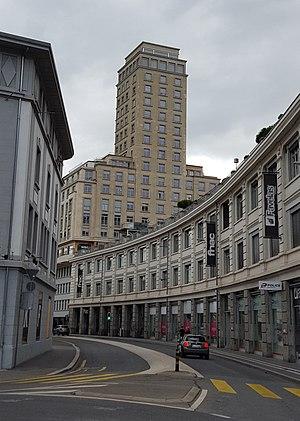
La Tour de Bel-Air, à Lausanne, en Suisse, vue depuis la rue de Genève
La tour Bel-Air fait partie du complexe Bel-Air Métropole. Elle est érigée à l'est du complexe et surplombe la place Bel-Air. La façade sud du complexe est bordée par la rue de Genève située en contrebas. La tour fait 15 étages depuis la place Bel-Air et 19 étages depuis la rue de Genève. Elle est située dans le quartier du Centre de la ville de Lausanne, dans le canton de Vaud en Suisse.